Larry Hama

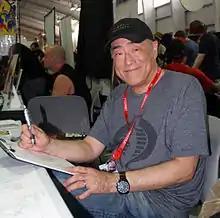
Hama sketching at the 2013 New York Comic Con

At Marvel in the early 1980s, Hama edited the humor magazine "Crazy" and the Conan titles, and from 1986 to 1993, he edited the acclaimed comic book "The 'Nam", a gritty Marvel series about the Vietnam War.